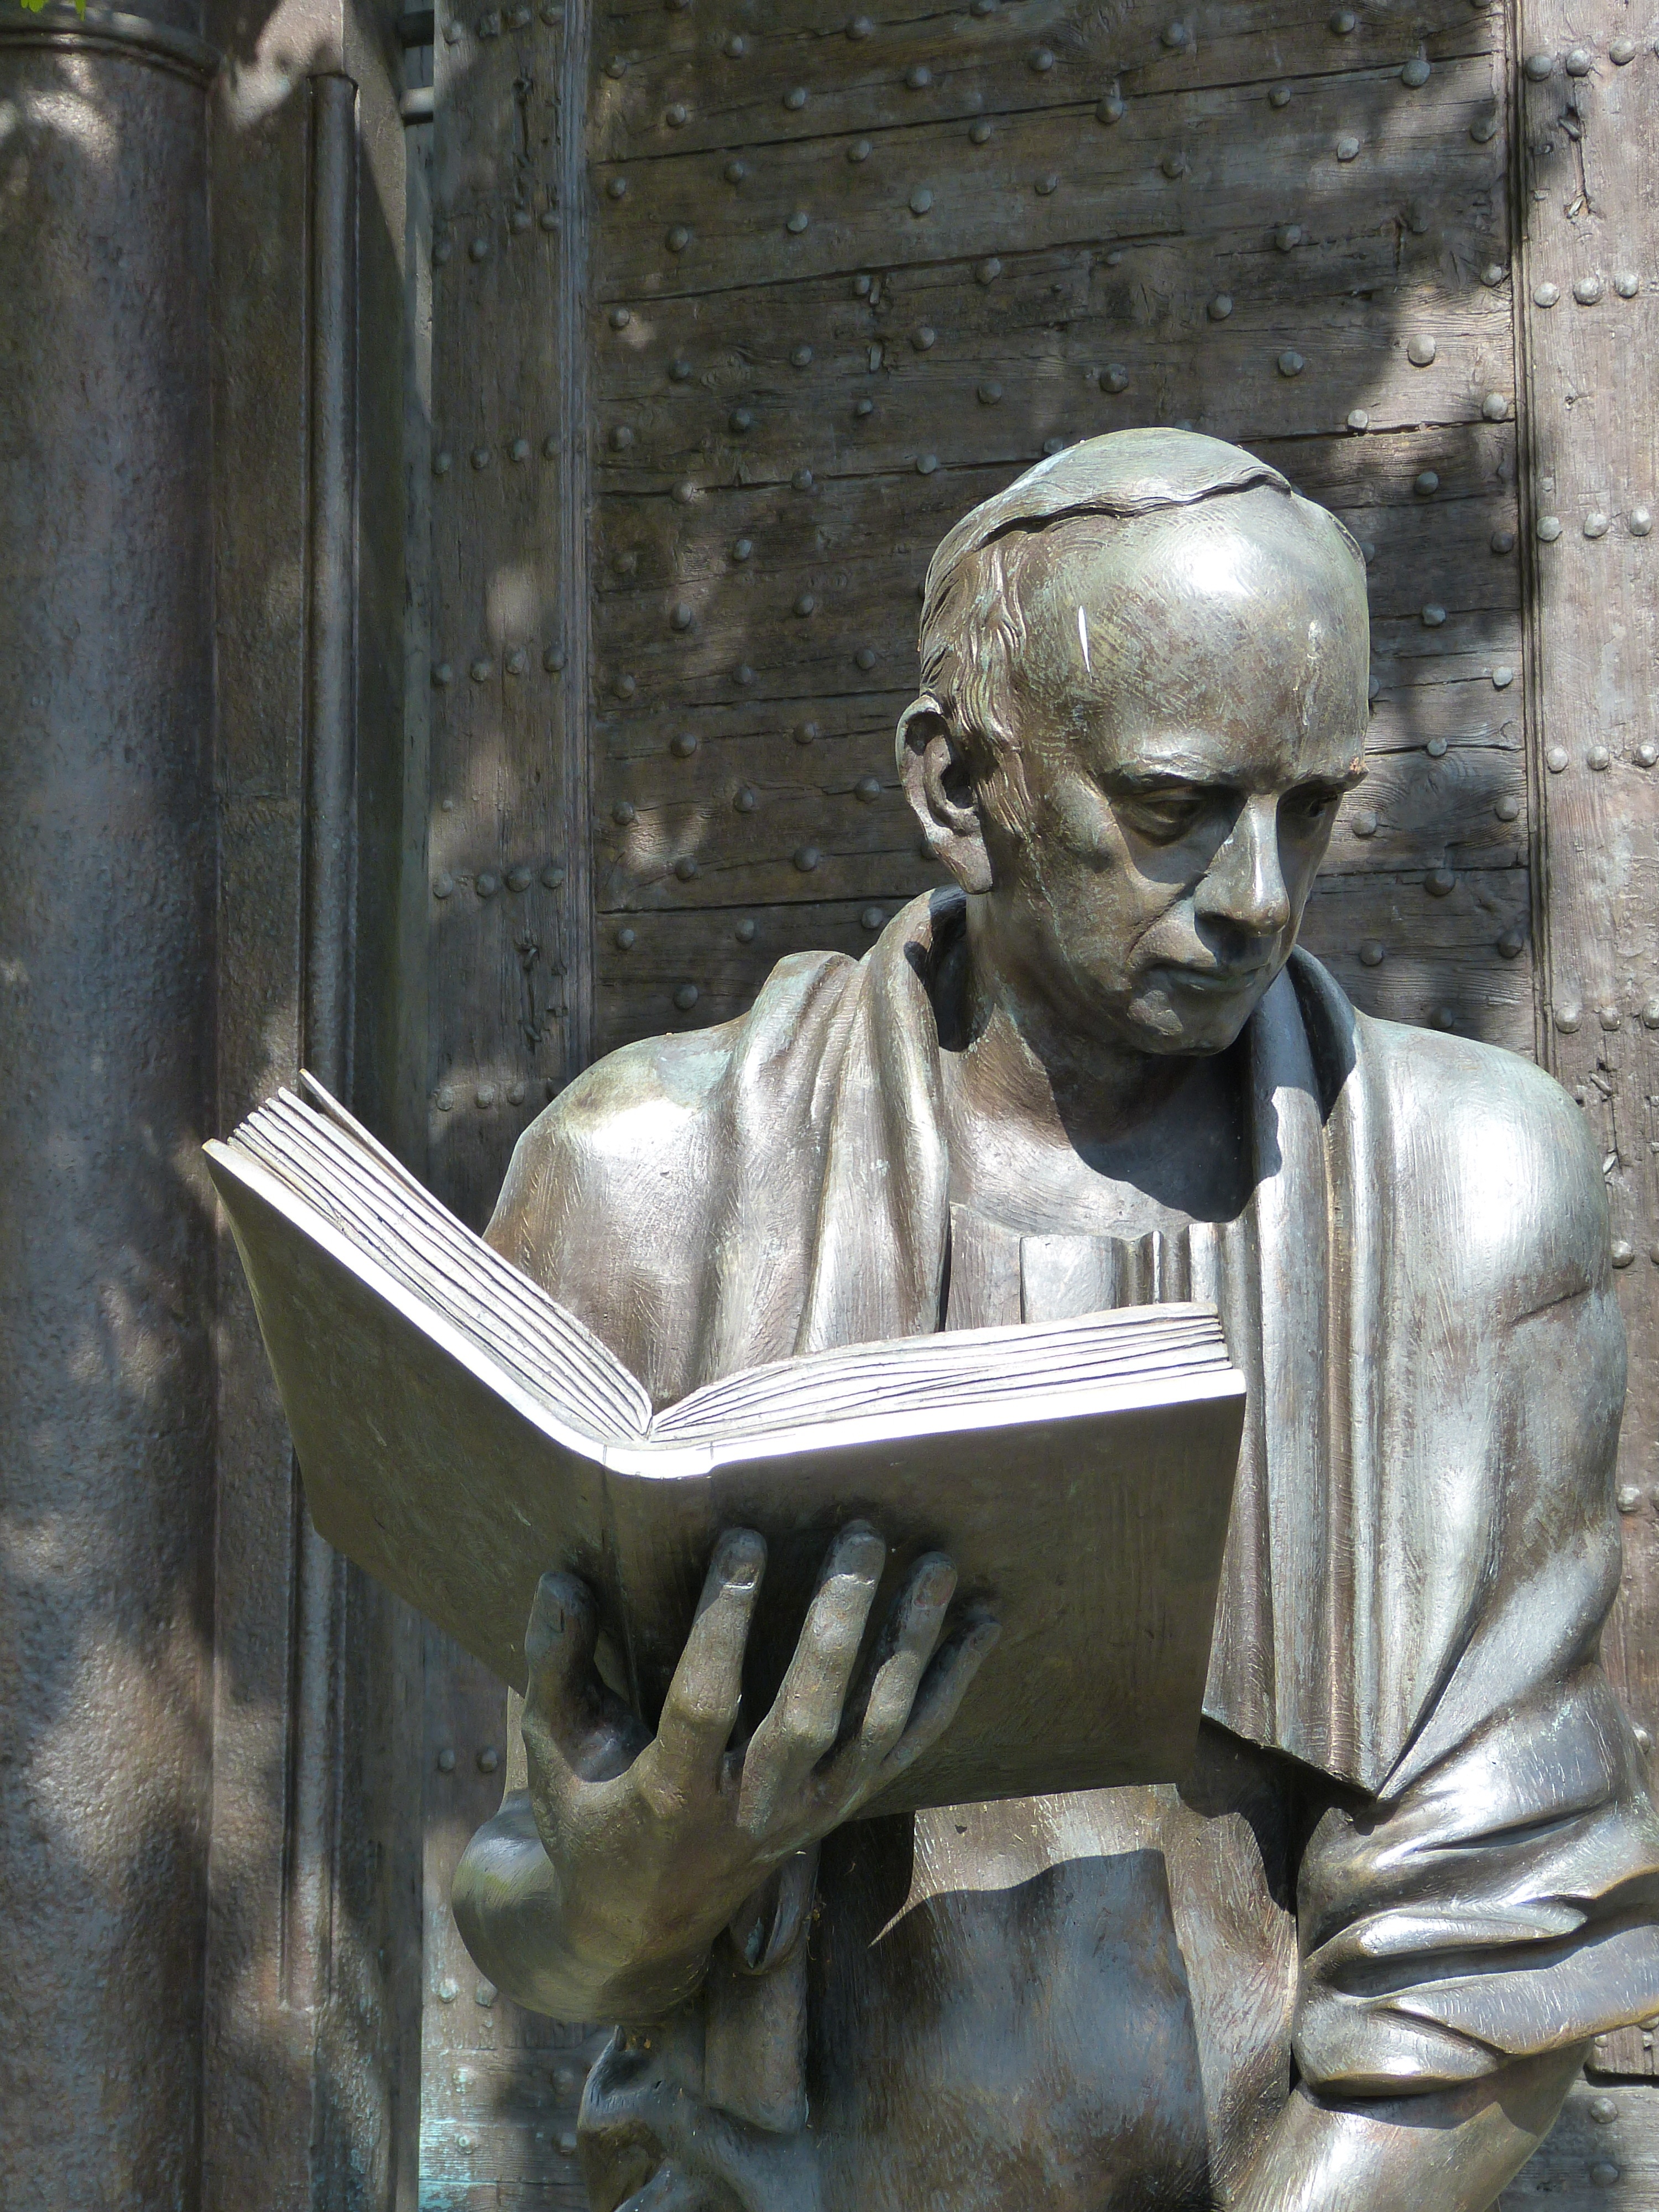
man, book, read, monument, statue, old town, sculpture, art, figure, temple, university, carving, historically, hanover, lower saxony, g ttingen, ancient history